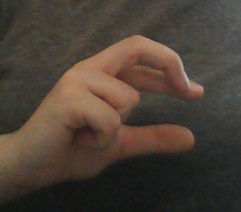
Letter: thal